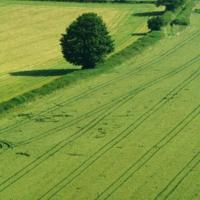
Weather: sun or clear